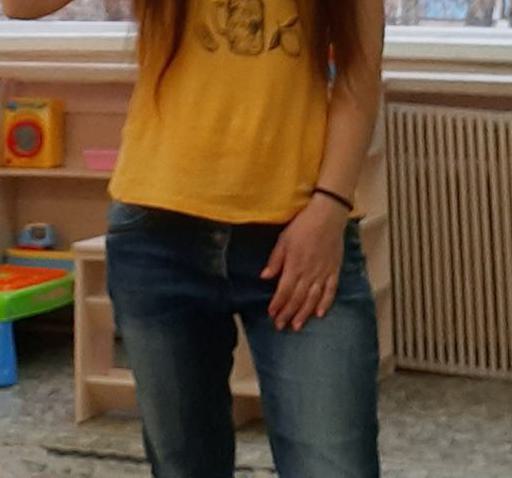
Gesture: no_gesture